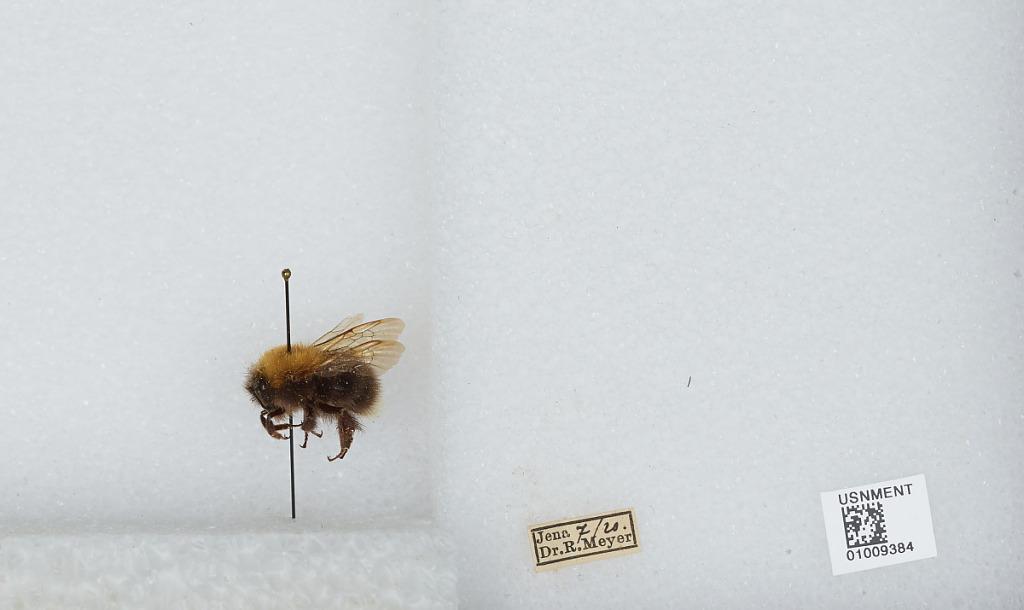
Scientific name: Bombus (Pyrobombus) hypnorum hypnorum (Linnaeus)
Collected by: R. Meyer
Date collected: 1920-7-
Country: Germany
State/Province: Thuringia
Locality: Jena
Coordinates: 50.9287, 11.5882